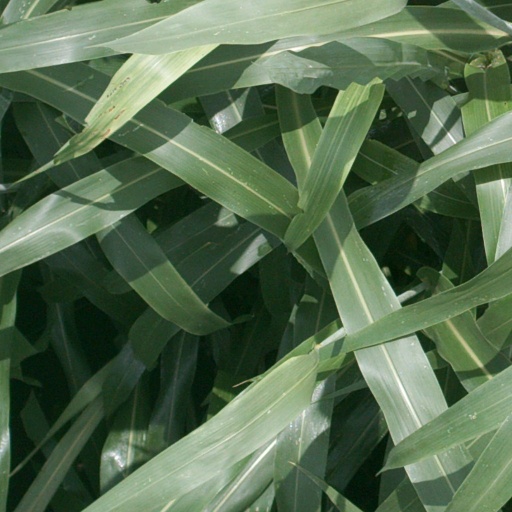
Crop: sorghum